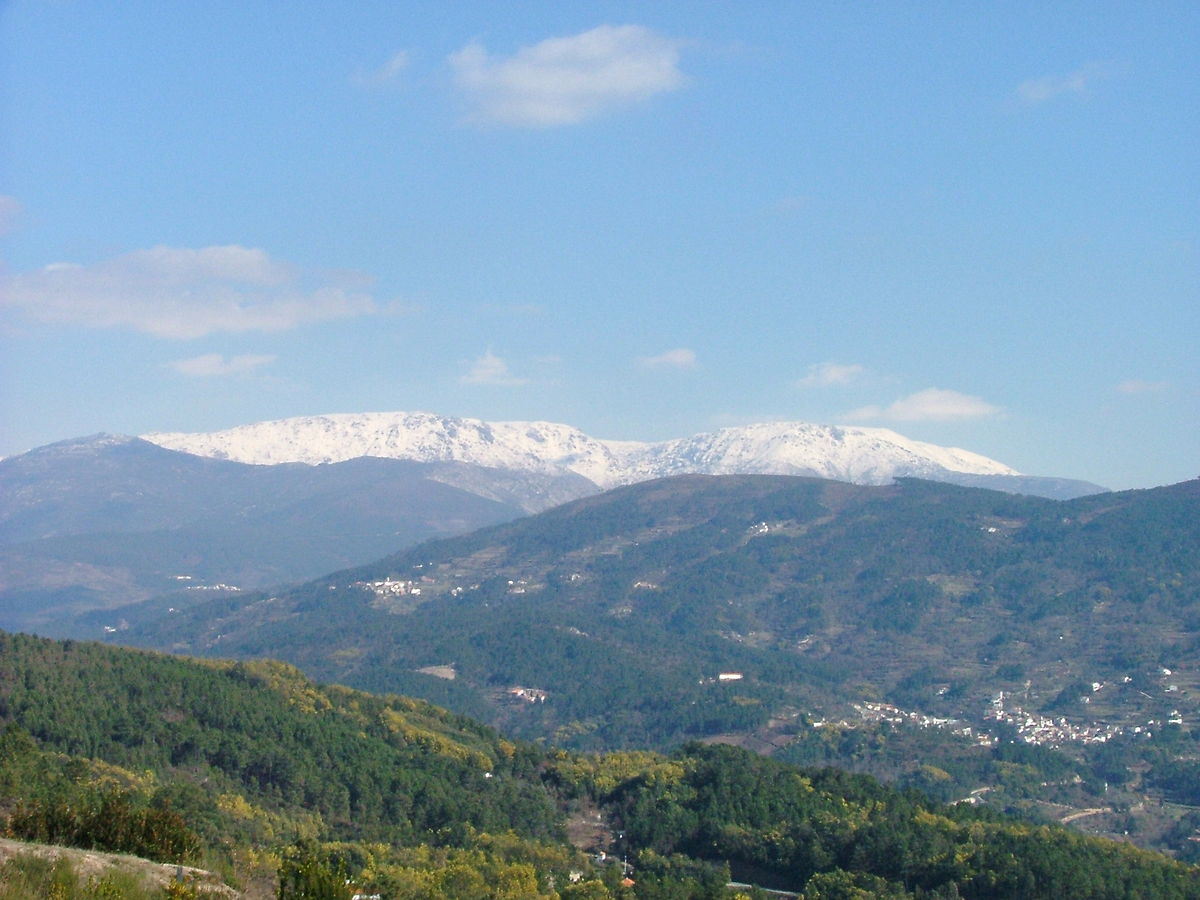
Fire: no
Smoke: no